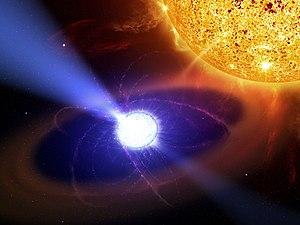
Une naine blanche est un objet céleste de forte densité, issu de l'évolution d'une étoile de masse modérée après la phase où se produisent des réactions thermonucléaires. Cet objet a alors une taille très petite comparativement à une étoile, et conserve longtemps une température de surface élevée, d'où son nom de « naine blanche ».